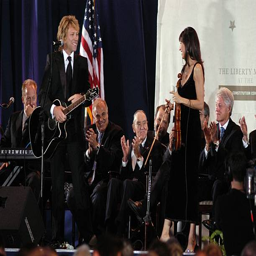
hard rock artist performs on guitar for presidents person and politician after they received award category .